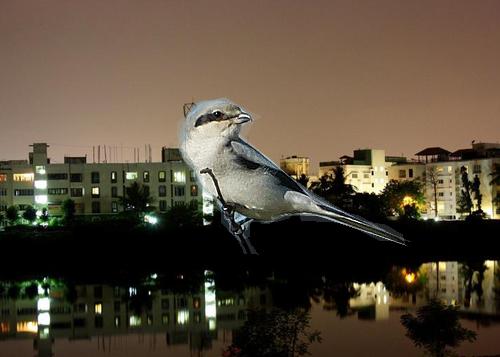
Bird species: Great_Grey_Shrike
Bird type: landbird
Background: water